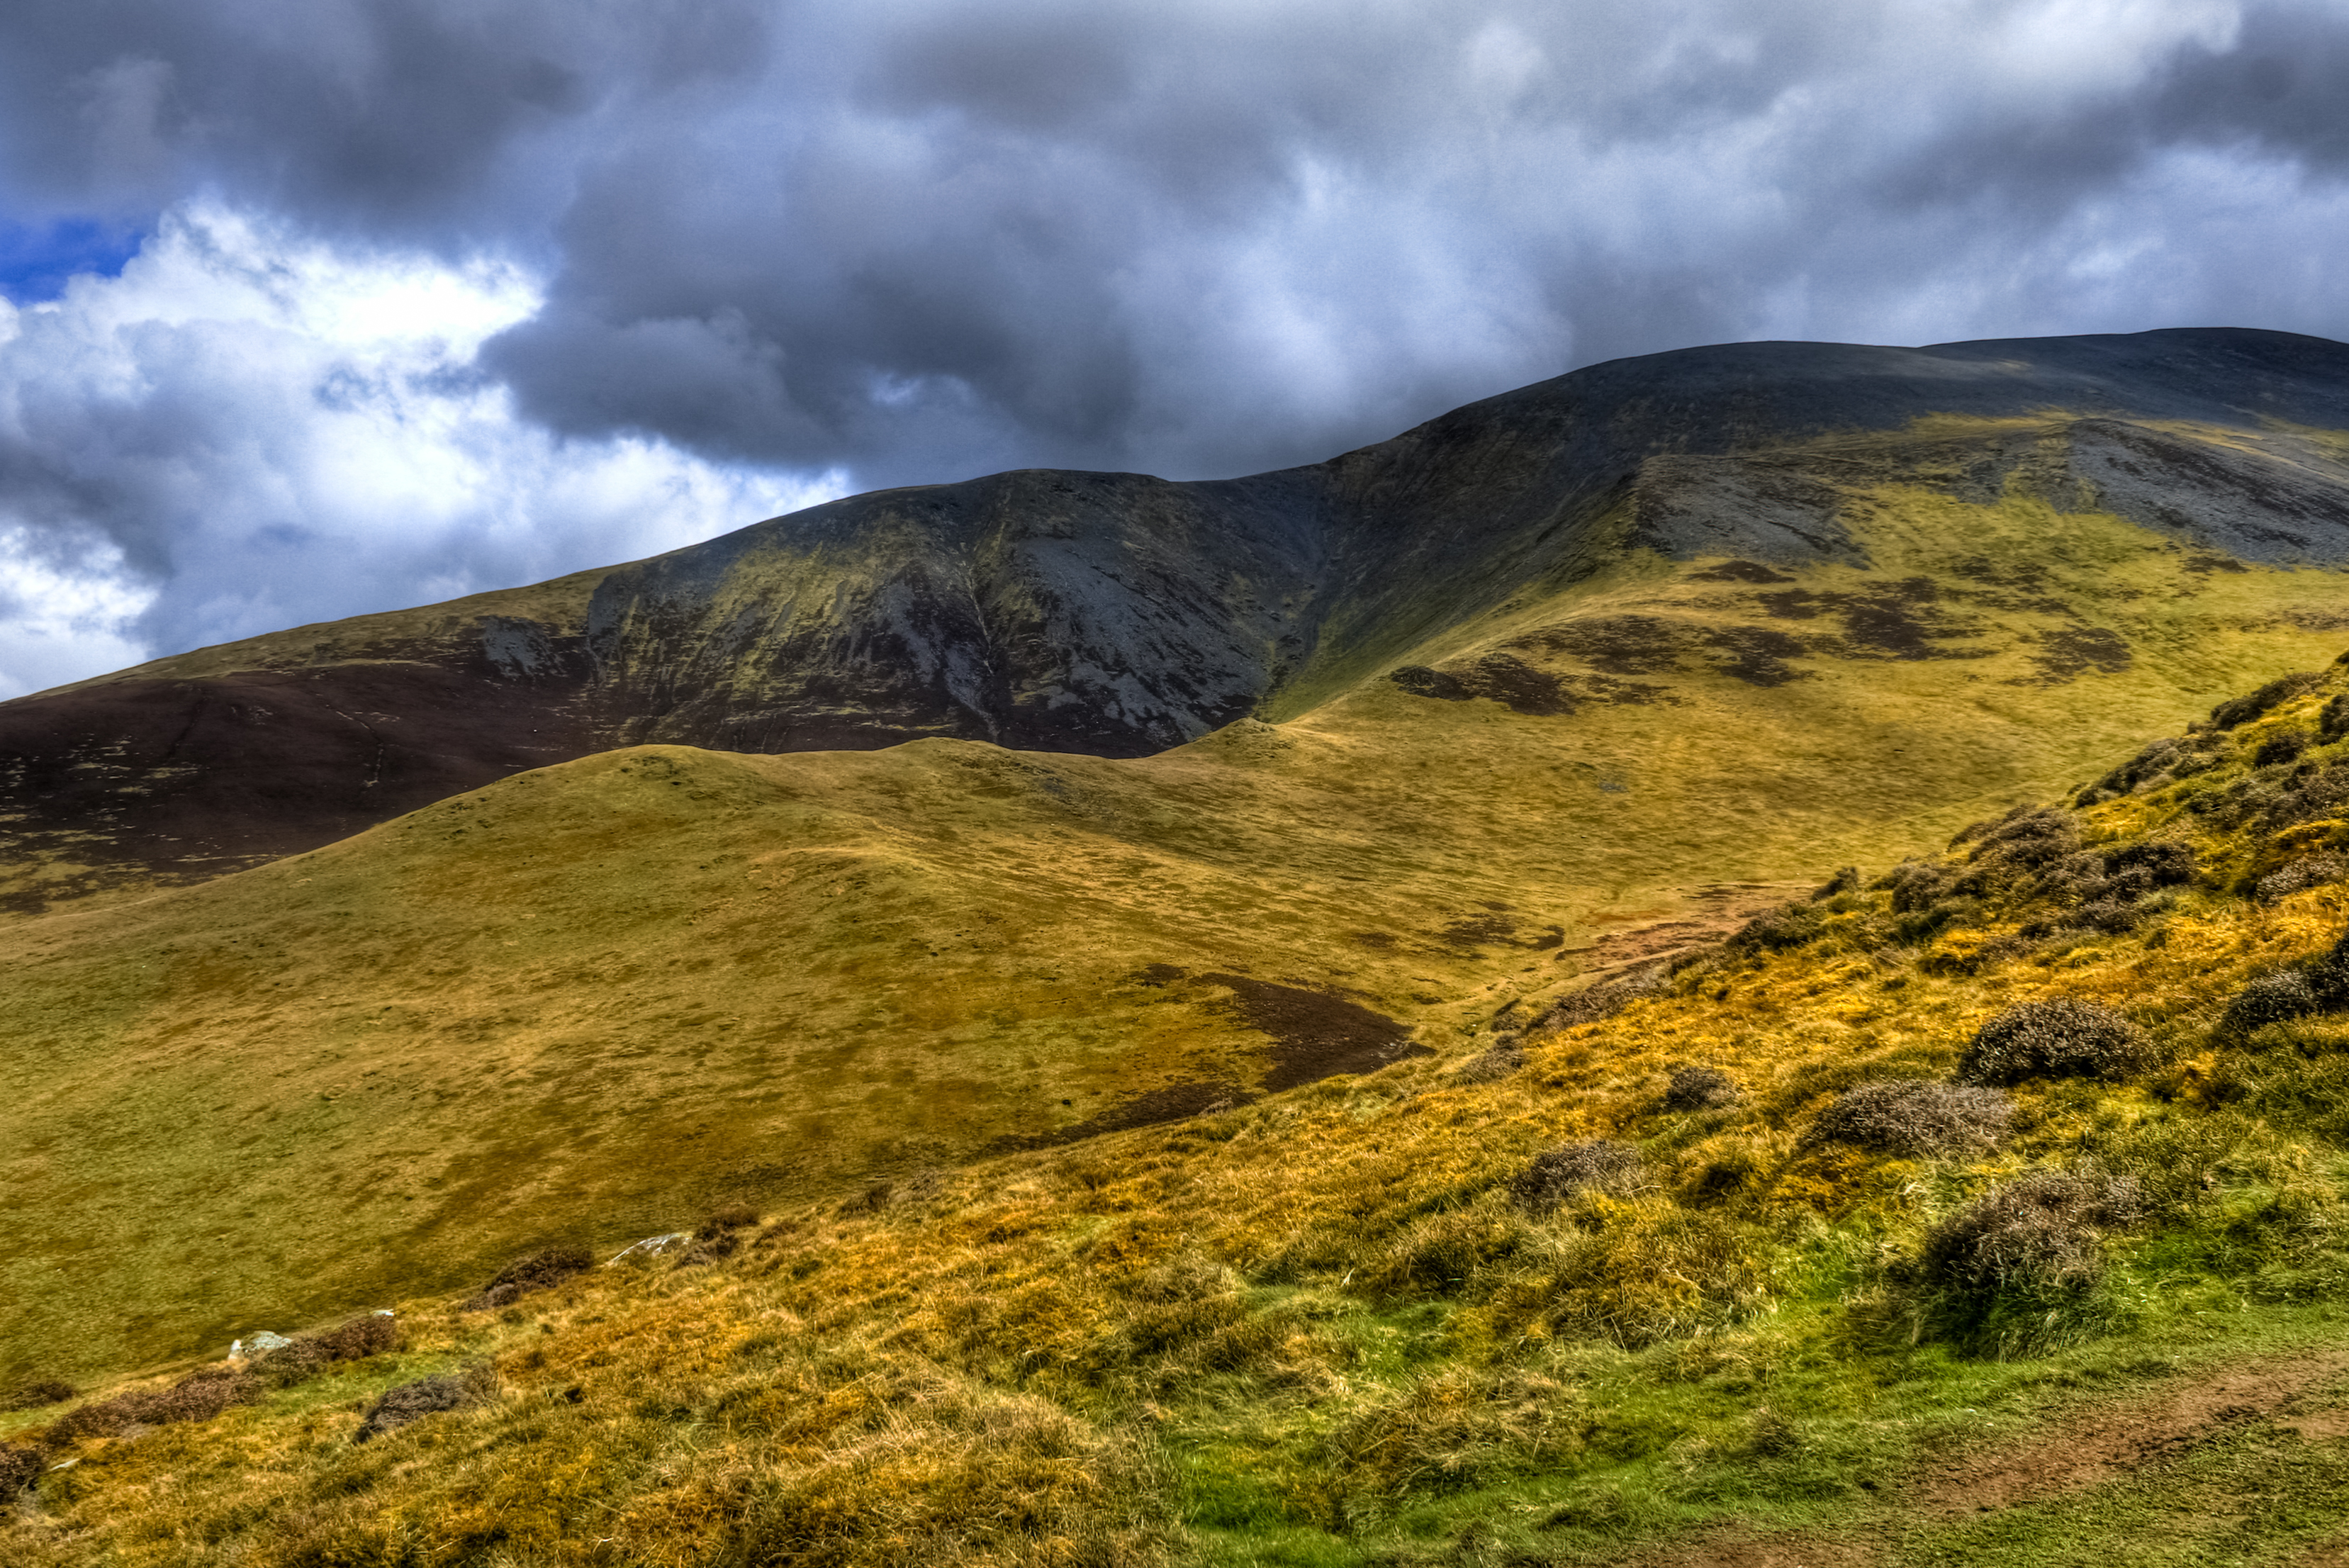
landscape, nature, rock, wilderness, mountain, cloud, meadow, hill, mountain range, highland, ridge, summit, hdr, clouds, grassland, plateau, fell, loch, tundra, rural area, landform, mountain pass, geographical feature, mountainous landforms